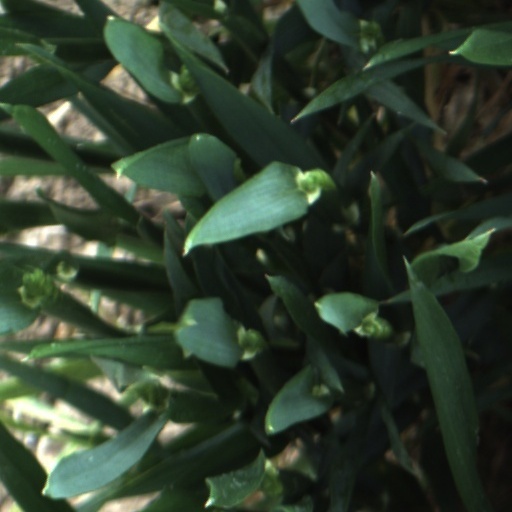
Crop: wheat